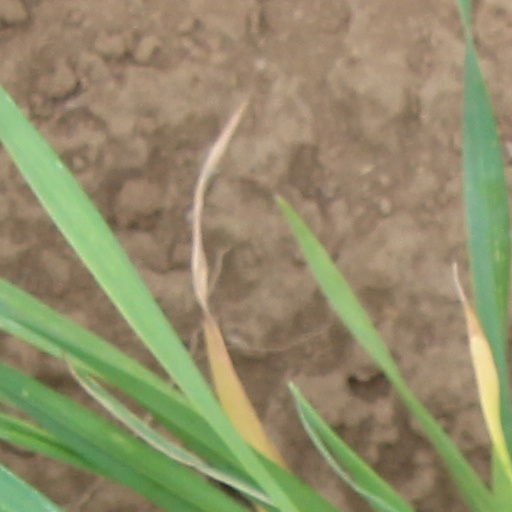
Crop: wheat